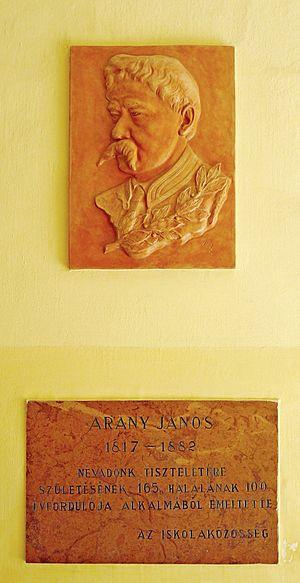
Plaque commémorative à M. János Arany (1817–1882) journalist, écrivain, poète et traducteur hongrois, apposée à l’entrée de l’école primaire portant son nom. (8 place Hősök, Nagykőrös)Magyar: Arany János (1817–1882) magyar újságíró, író, költő és műfordító emléktáblája a nevét viselő általános iskola bejáratánál. (Nagykőrös, Hősök tere 8.)